Jack Evans (Washington, D.C., politician)

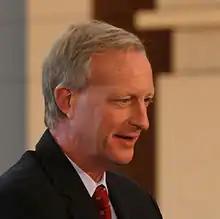
Evans in 2007

John K. Evans III (born October 31, 1953) is an American lawyer and politician who served on the Council of the District of Columbia from 1991 to 2020 before resigning due to numerous ethics violations. Evans served as the chairman of the board of the Washington Metropolitan Area Transit Authority (WMATA) until its ethics committee found he violated conflict of interest rules. A member of the Democratic Party, he represented Ward 2 of Washington, D.C. from May 1991 to January 2020, making him the D.C. Council's longest-serving lawmaker. He ran for mayor in 1998 and 2014, but lost in the Democratic primary both times.